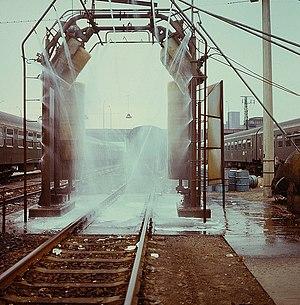
Une station de lavage, également appelée, pour les véhicules automobiles, lave-auto ou car wash, est une infrastructure destinée à laver un véhicule.